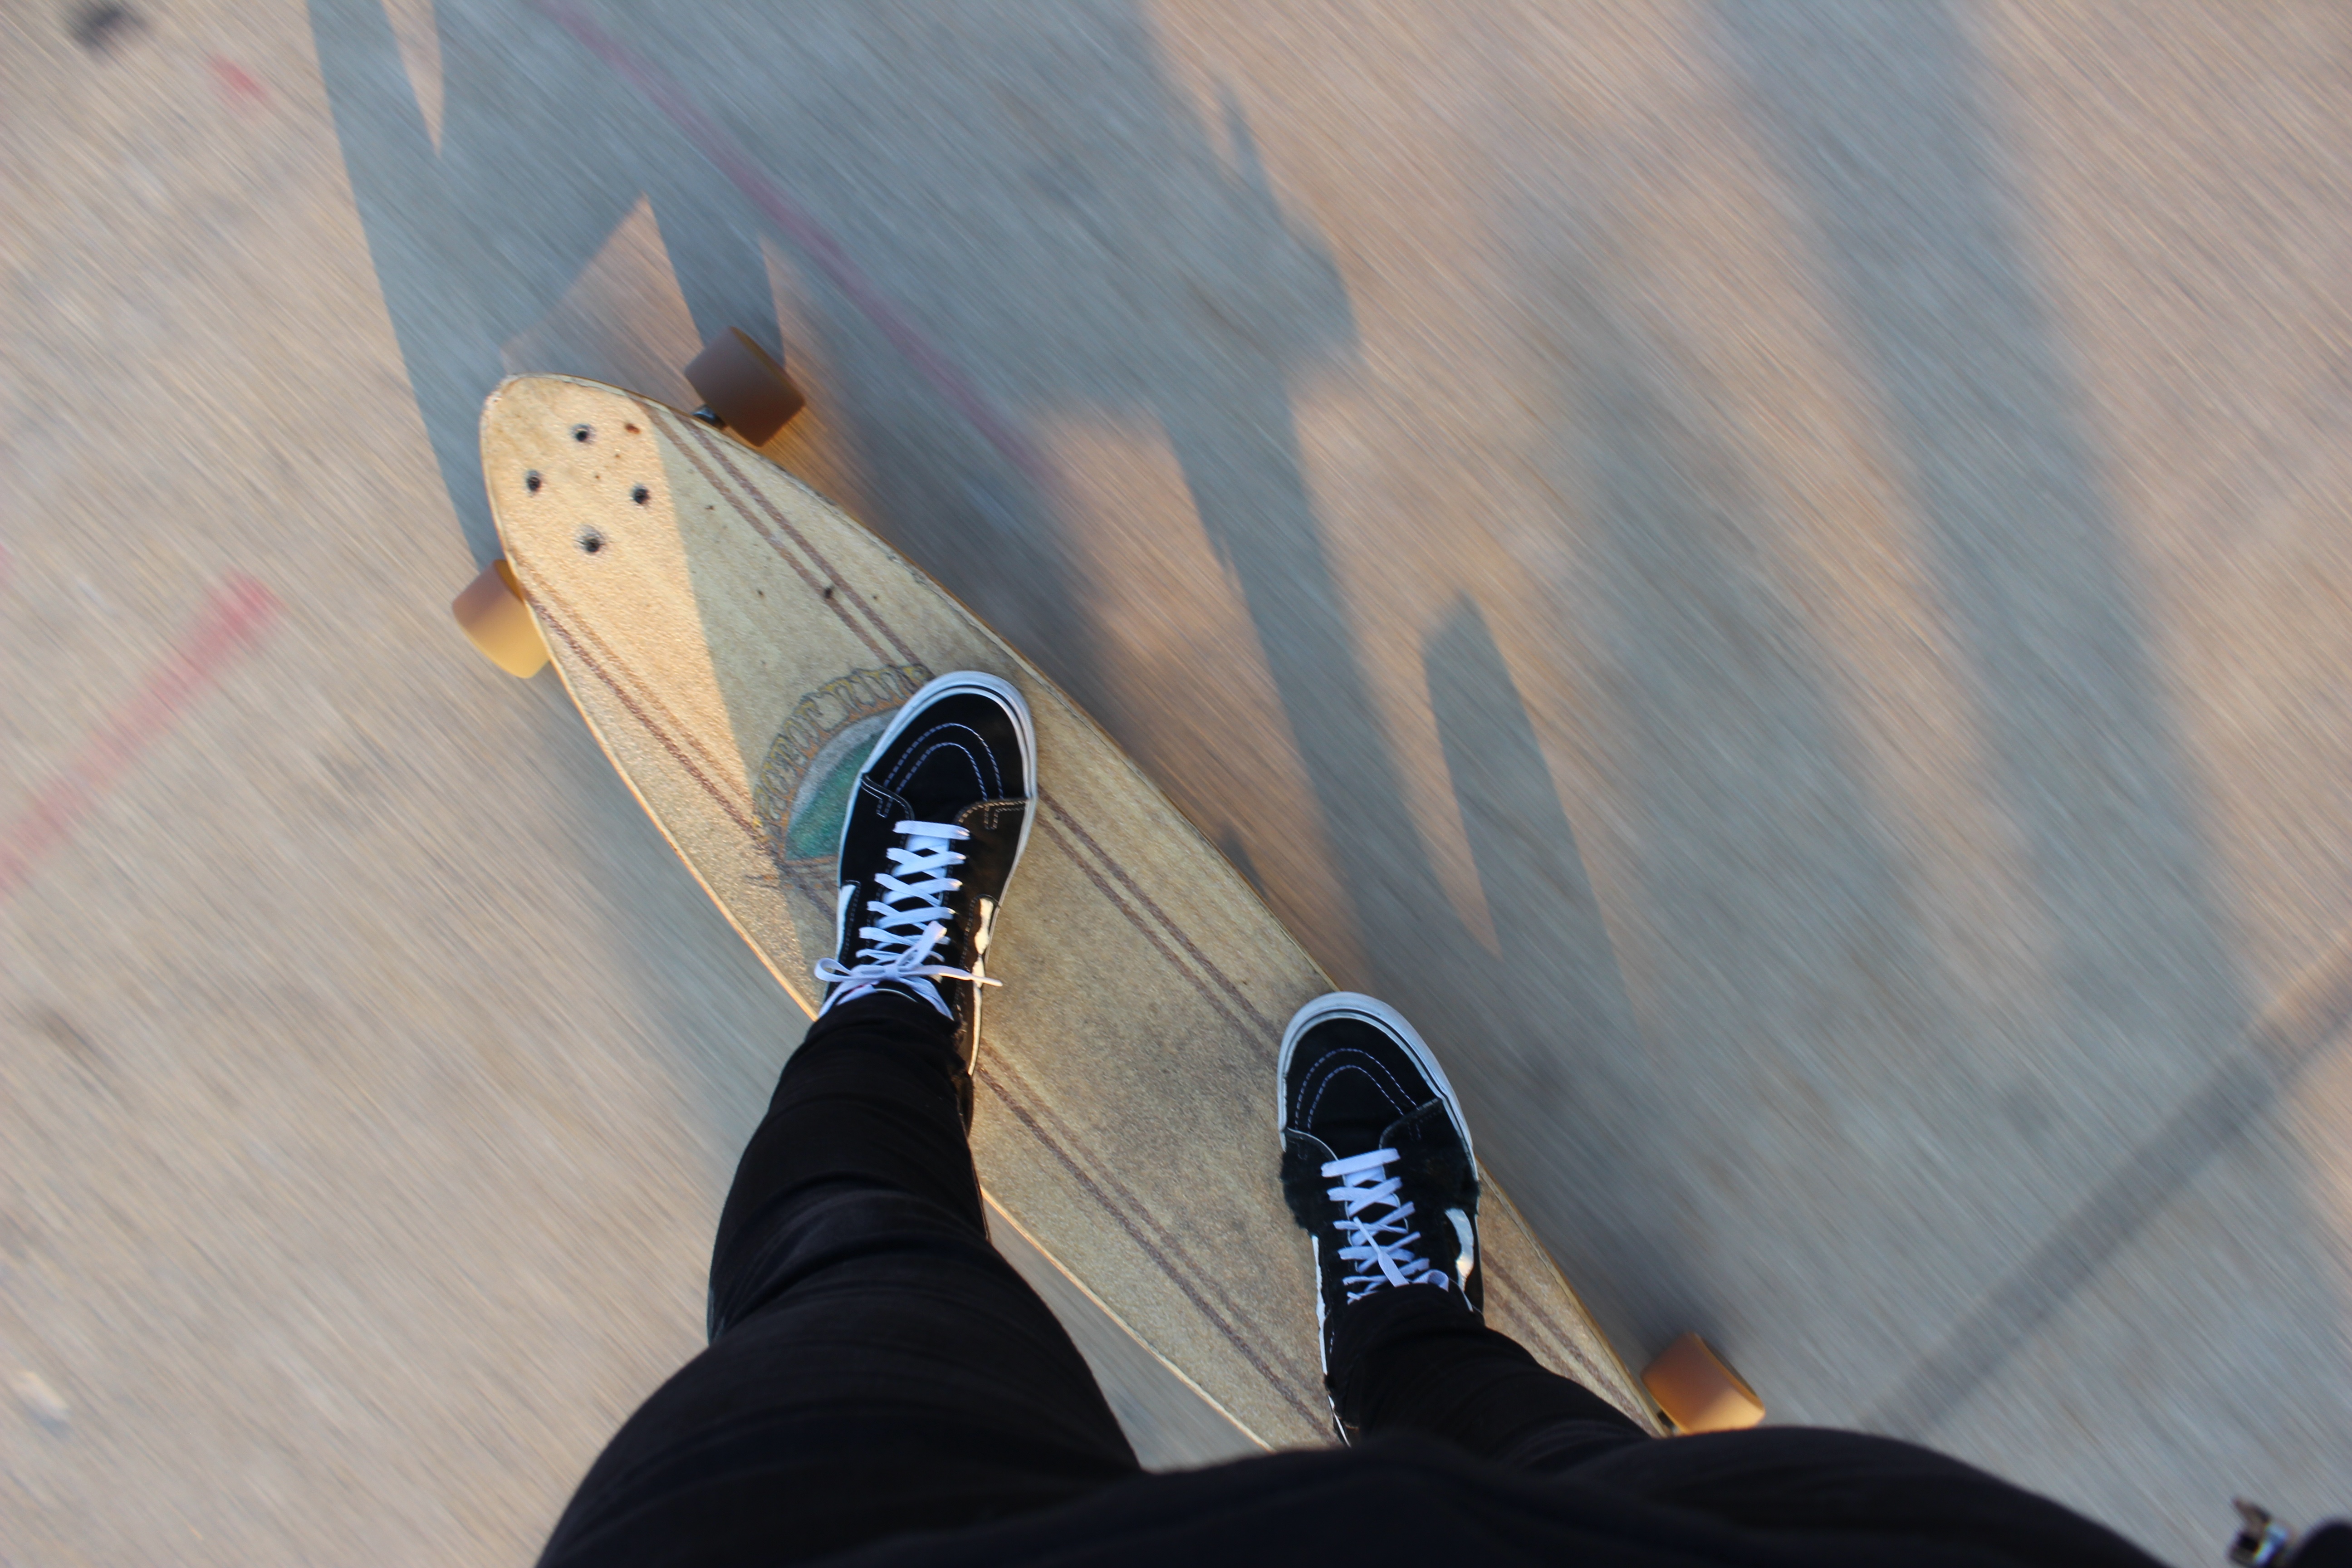
hand, light, guitar, color, shadow, blue, black, atmosphere of earth